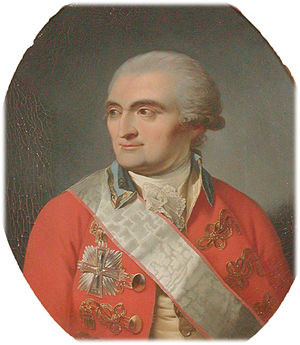
Johan Frederik Classen
Johan Frederik Classen malet af C.A. Lorentzen.